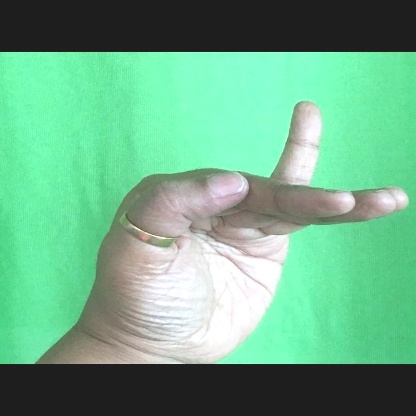
Mudra: Hamsapaksha